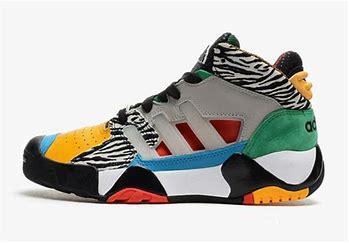
Brand: adidas
Model: originals Adidas Originals Streetball